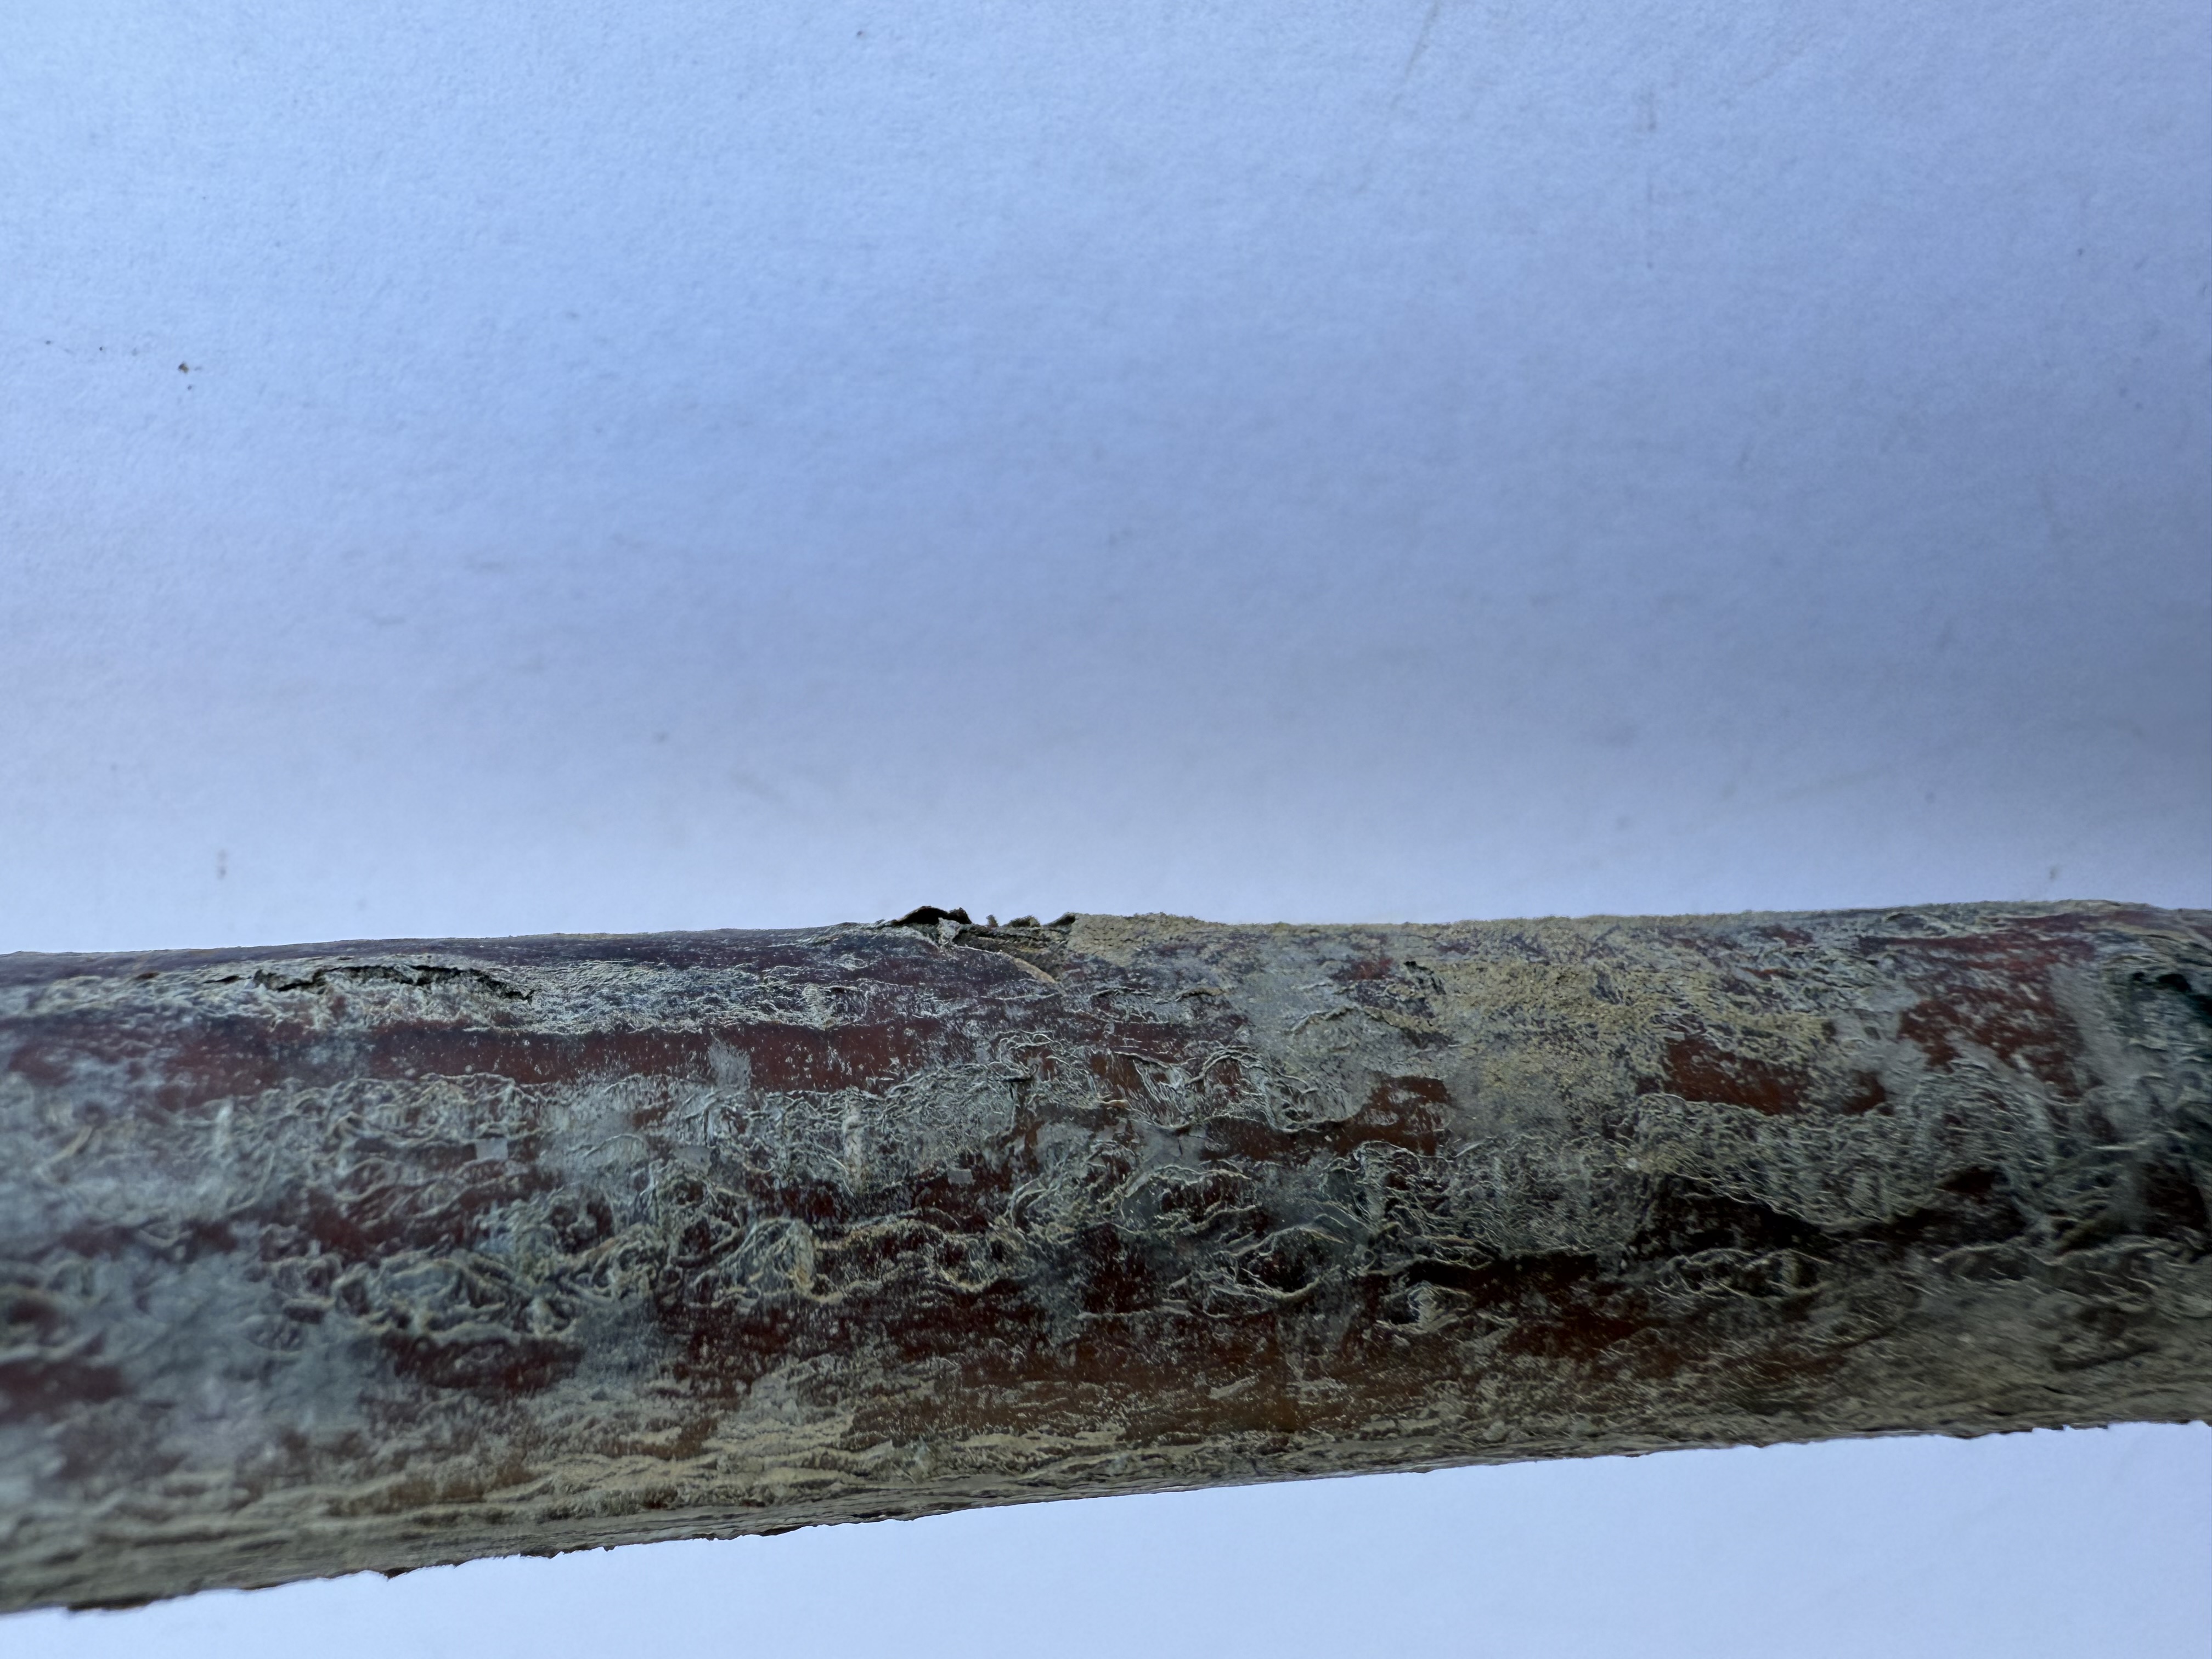
Variety: Angeleno Plum